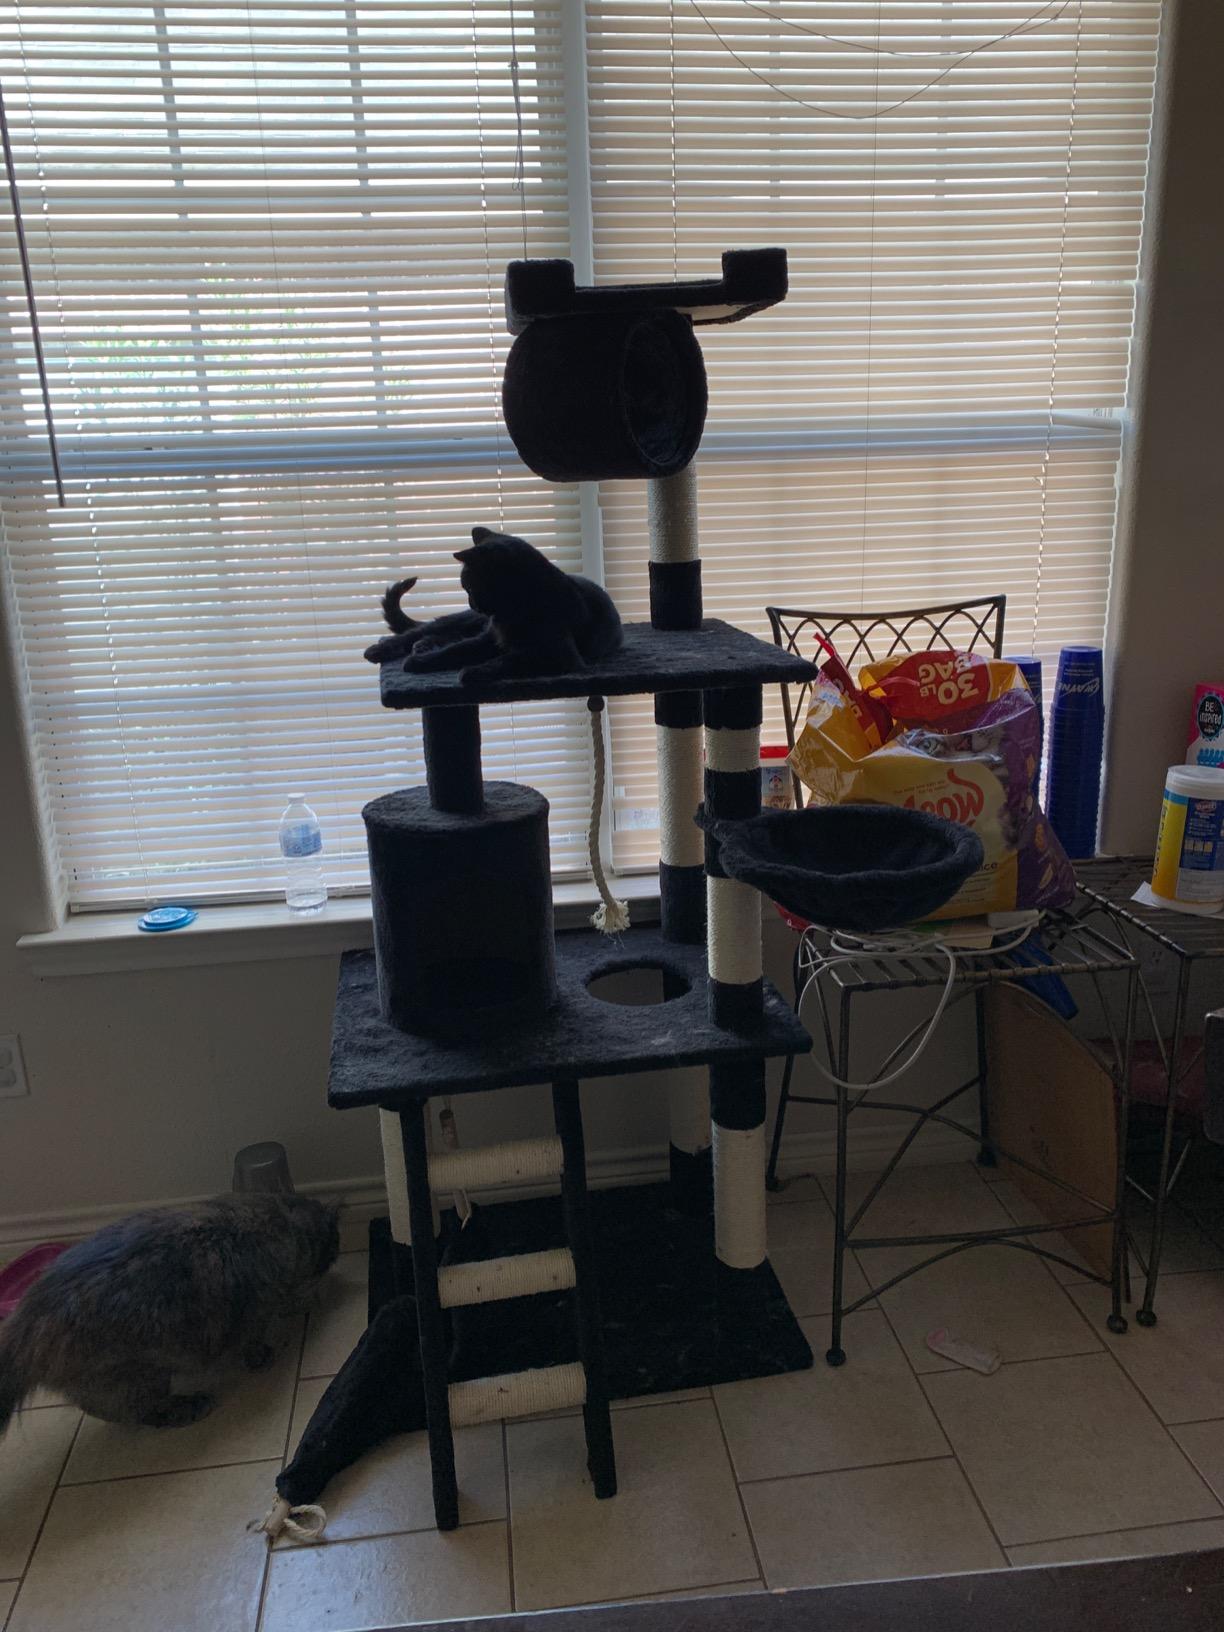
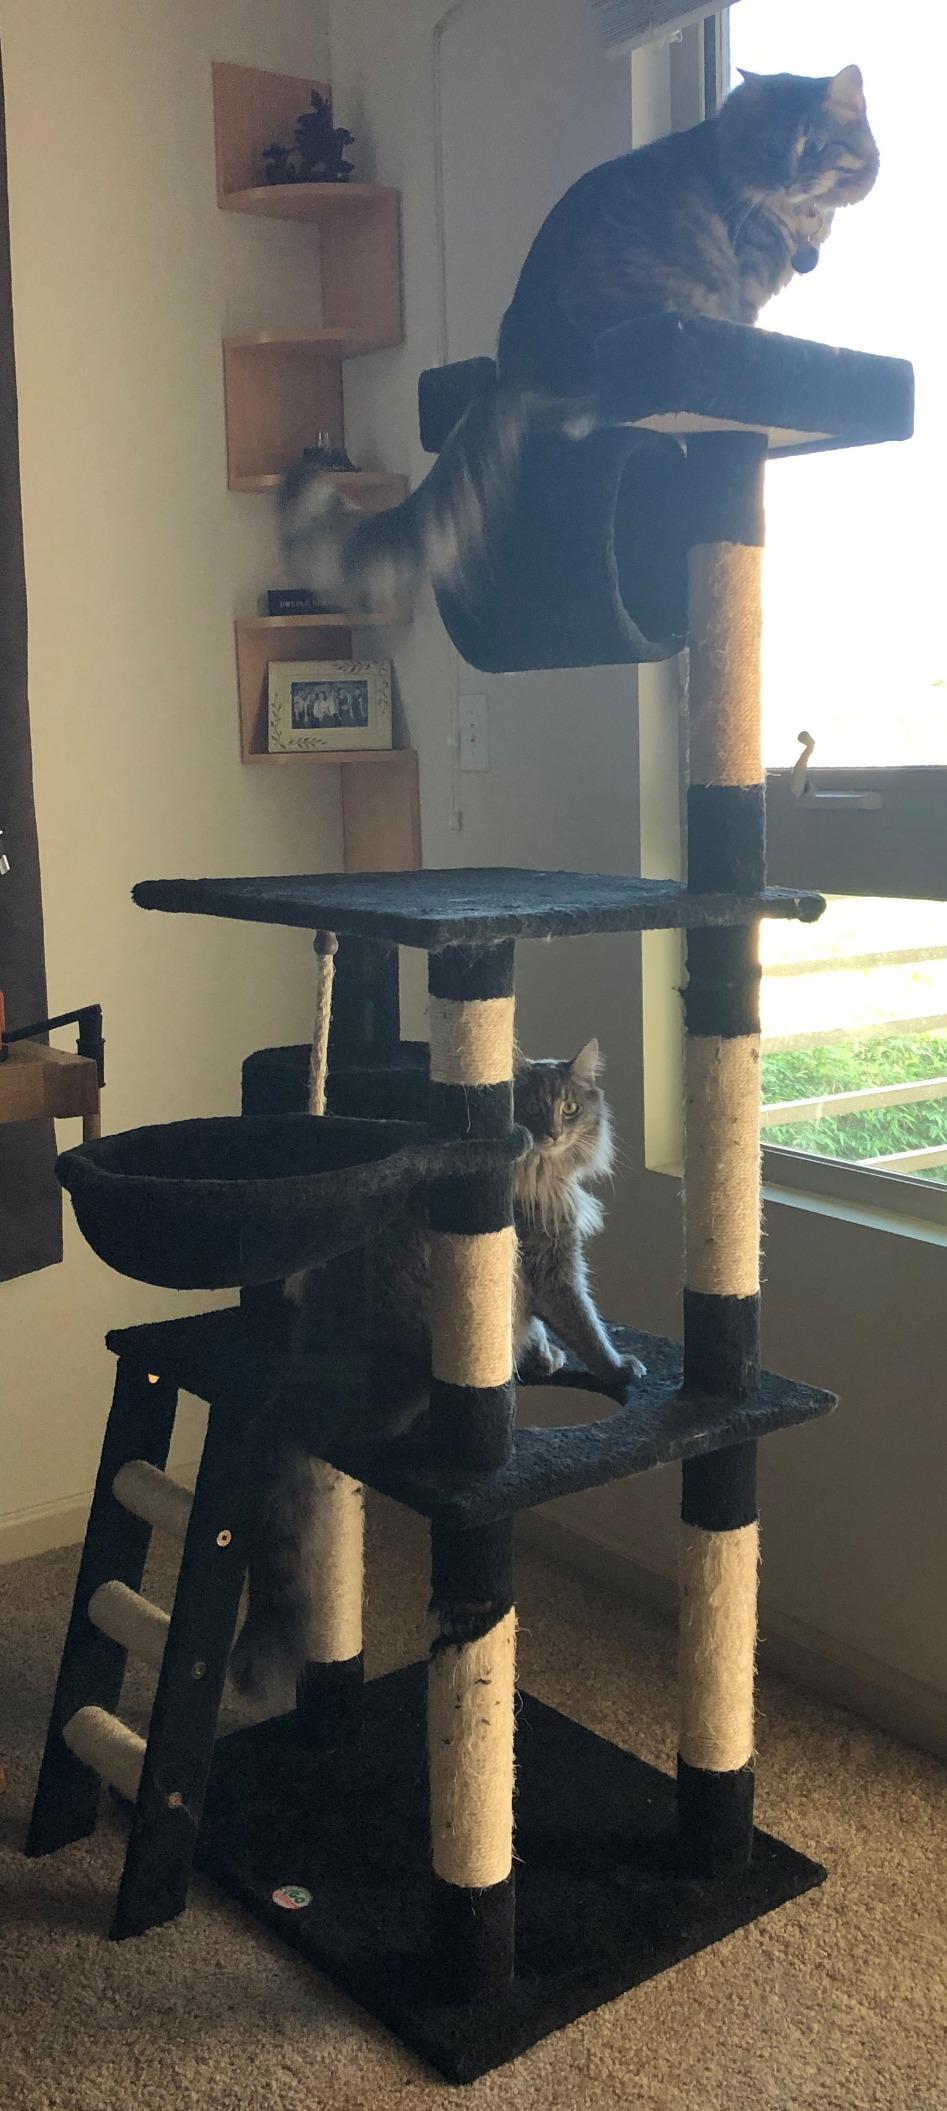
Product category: items_cat tree
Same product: yes